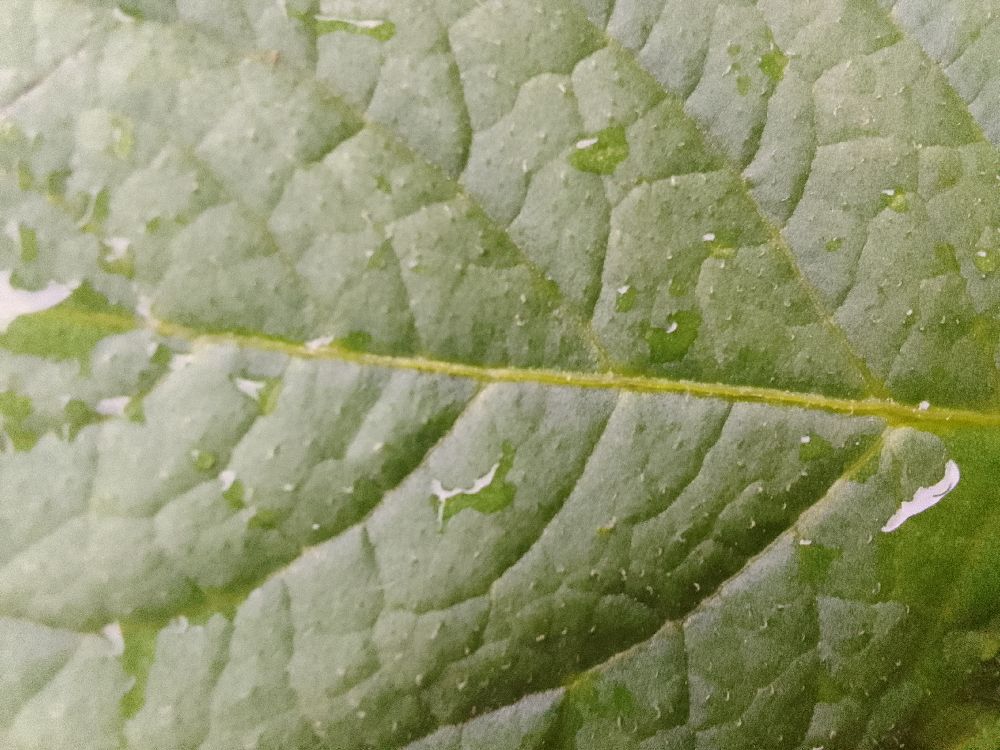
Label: Healthy